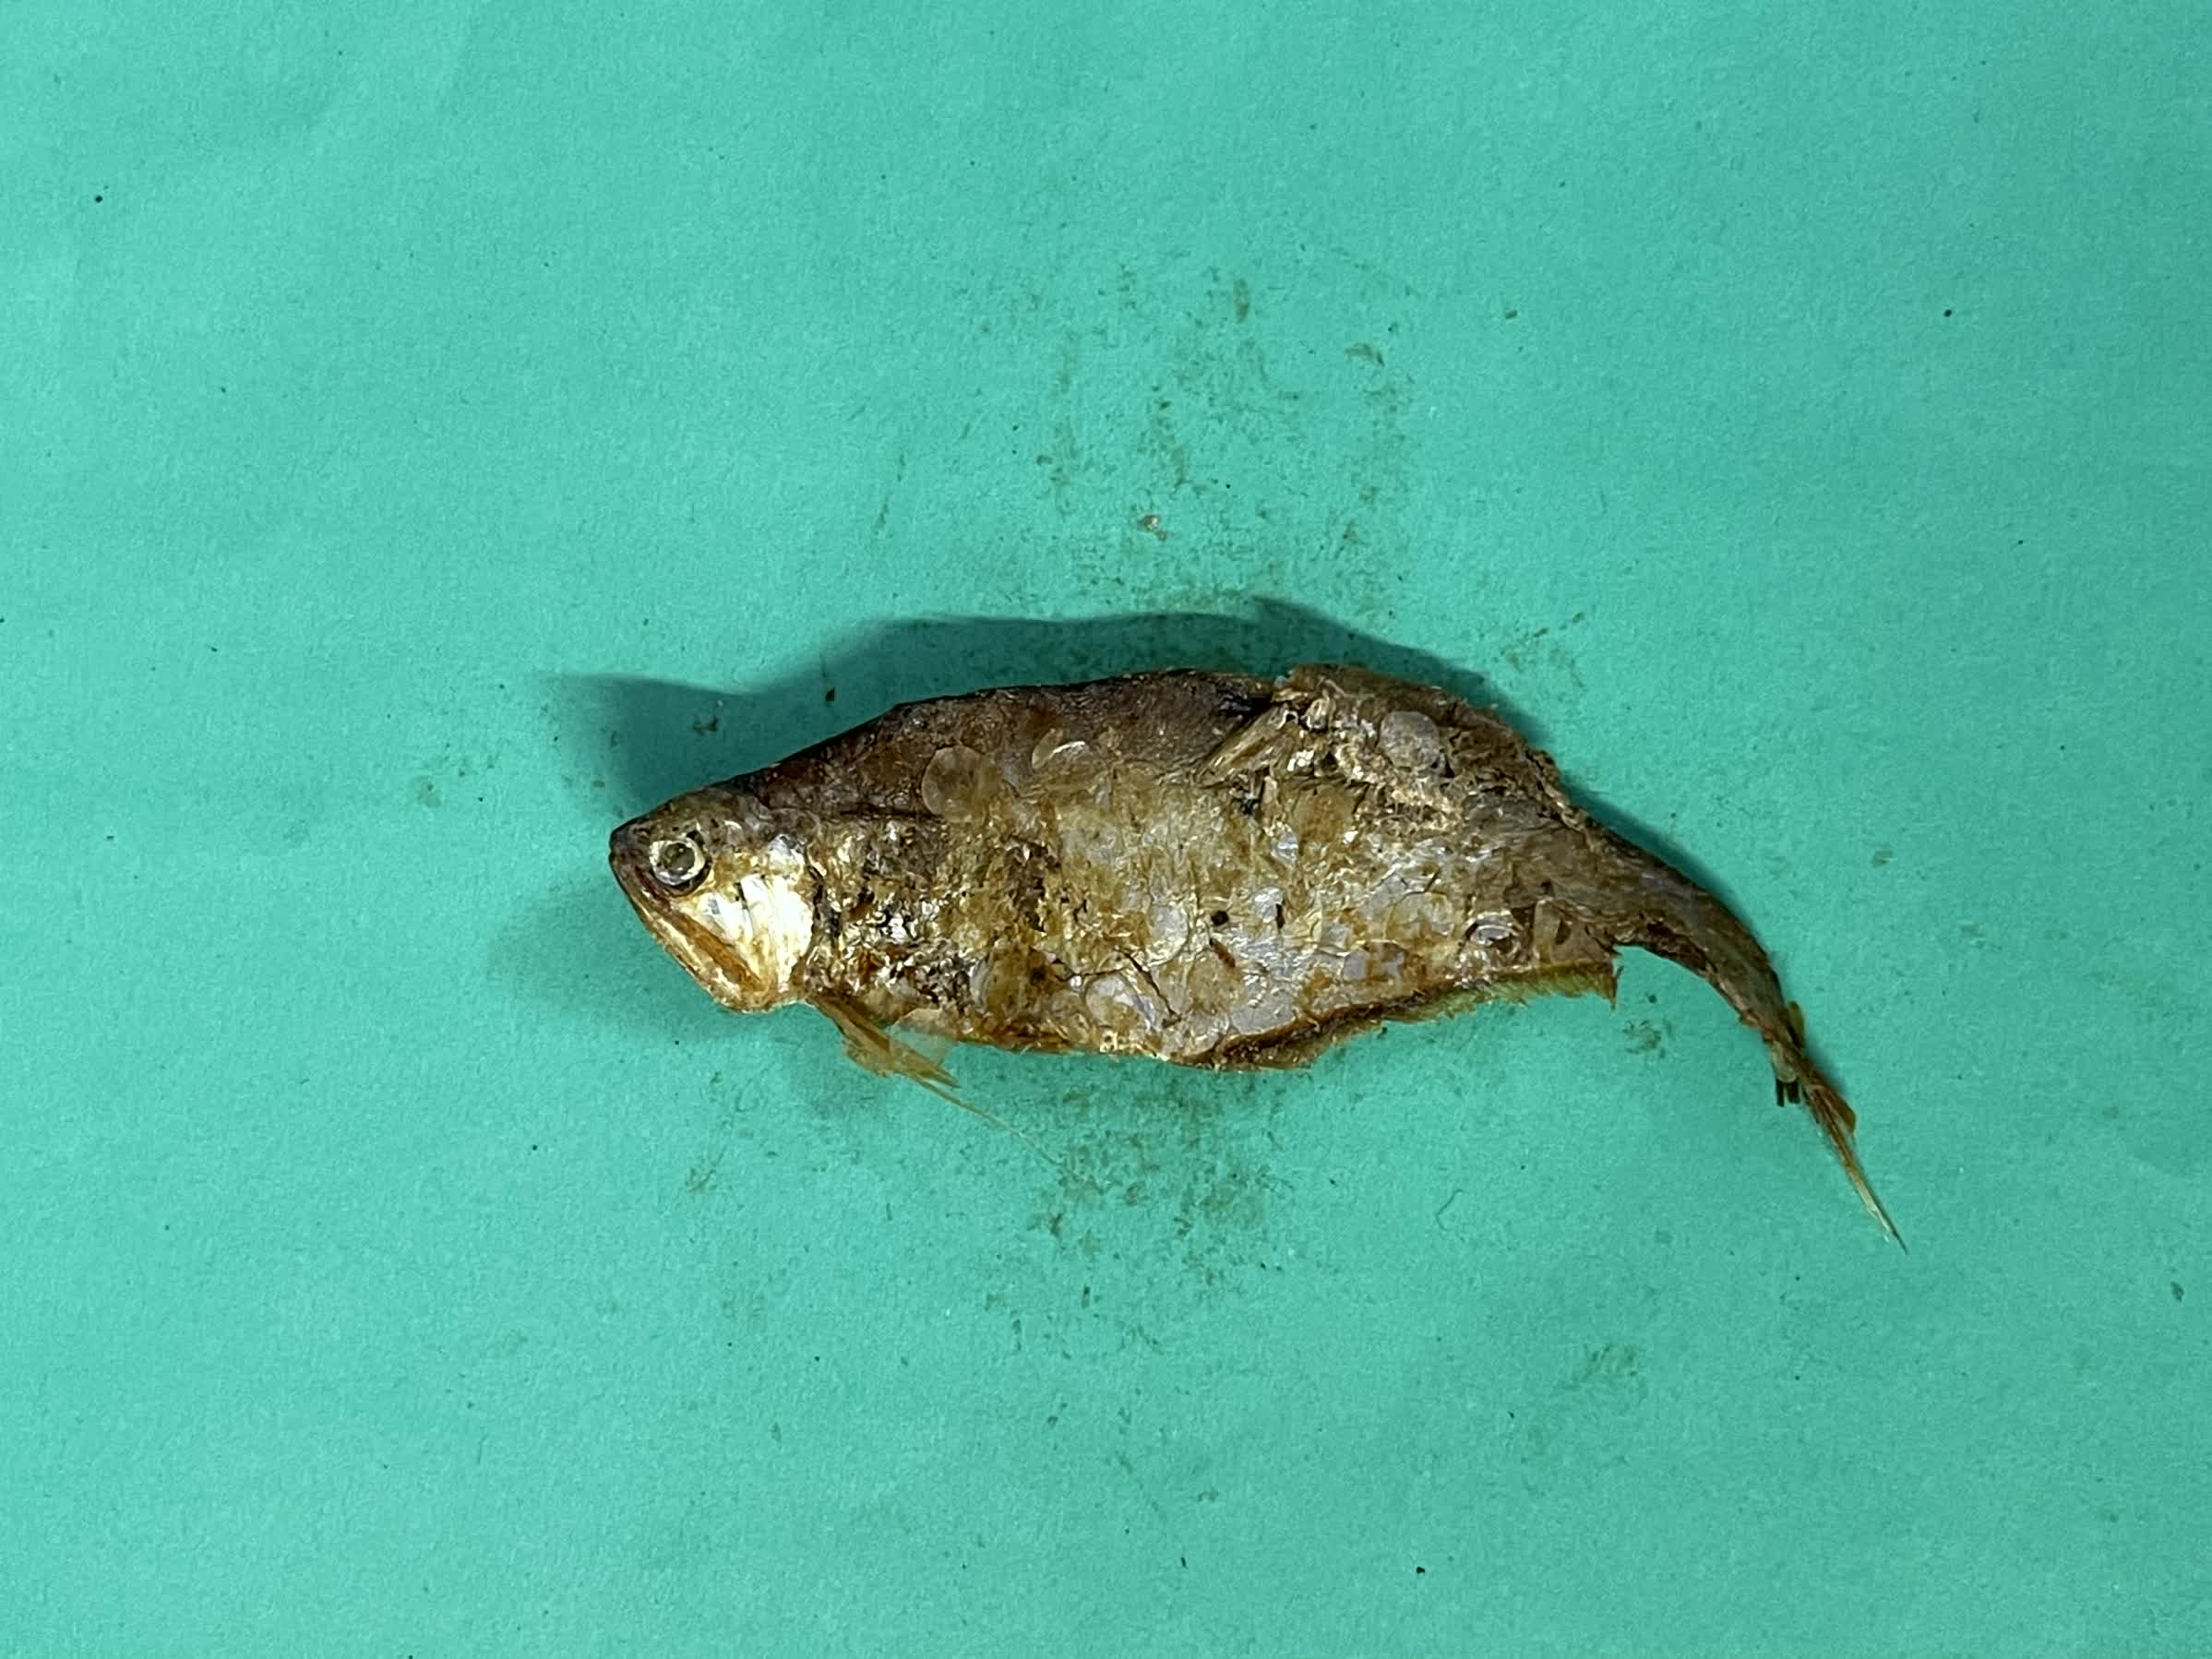
Species: Bashpata